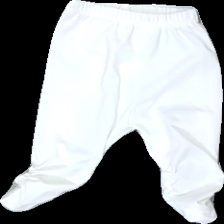
View: front
Type: Trousers
Category: Children
Brand: Missing
Colors: White
Material: 80% polyester 20% elastane
Cut: Regular
Size: 60
Season: All
Price range: <50
Recommended usage: Reuse